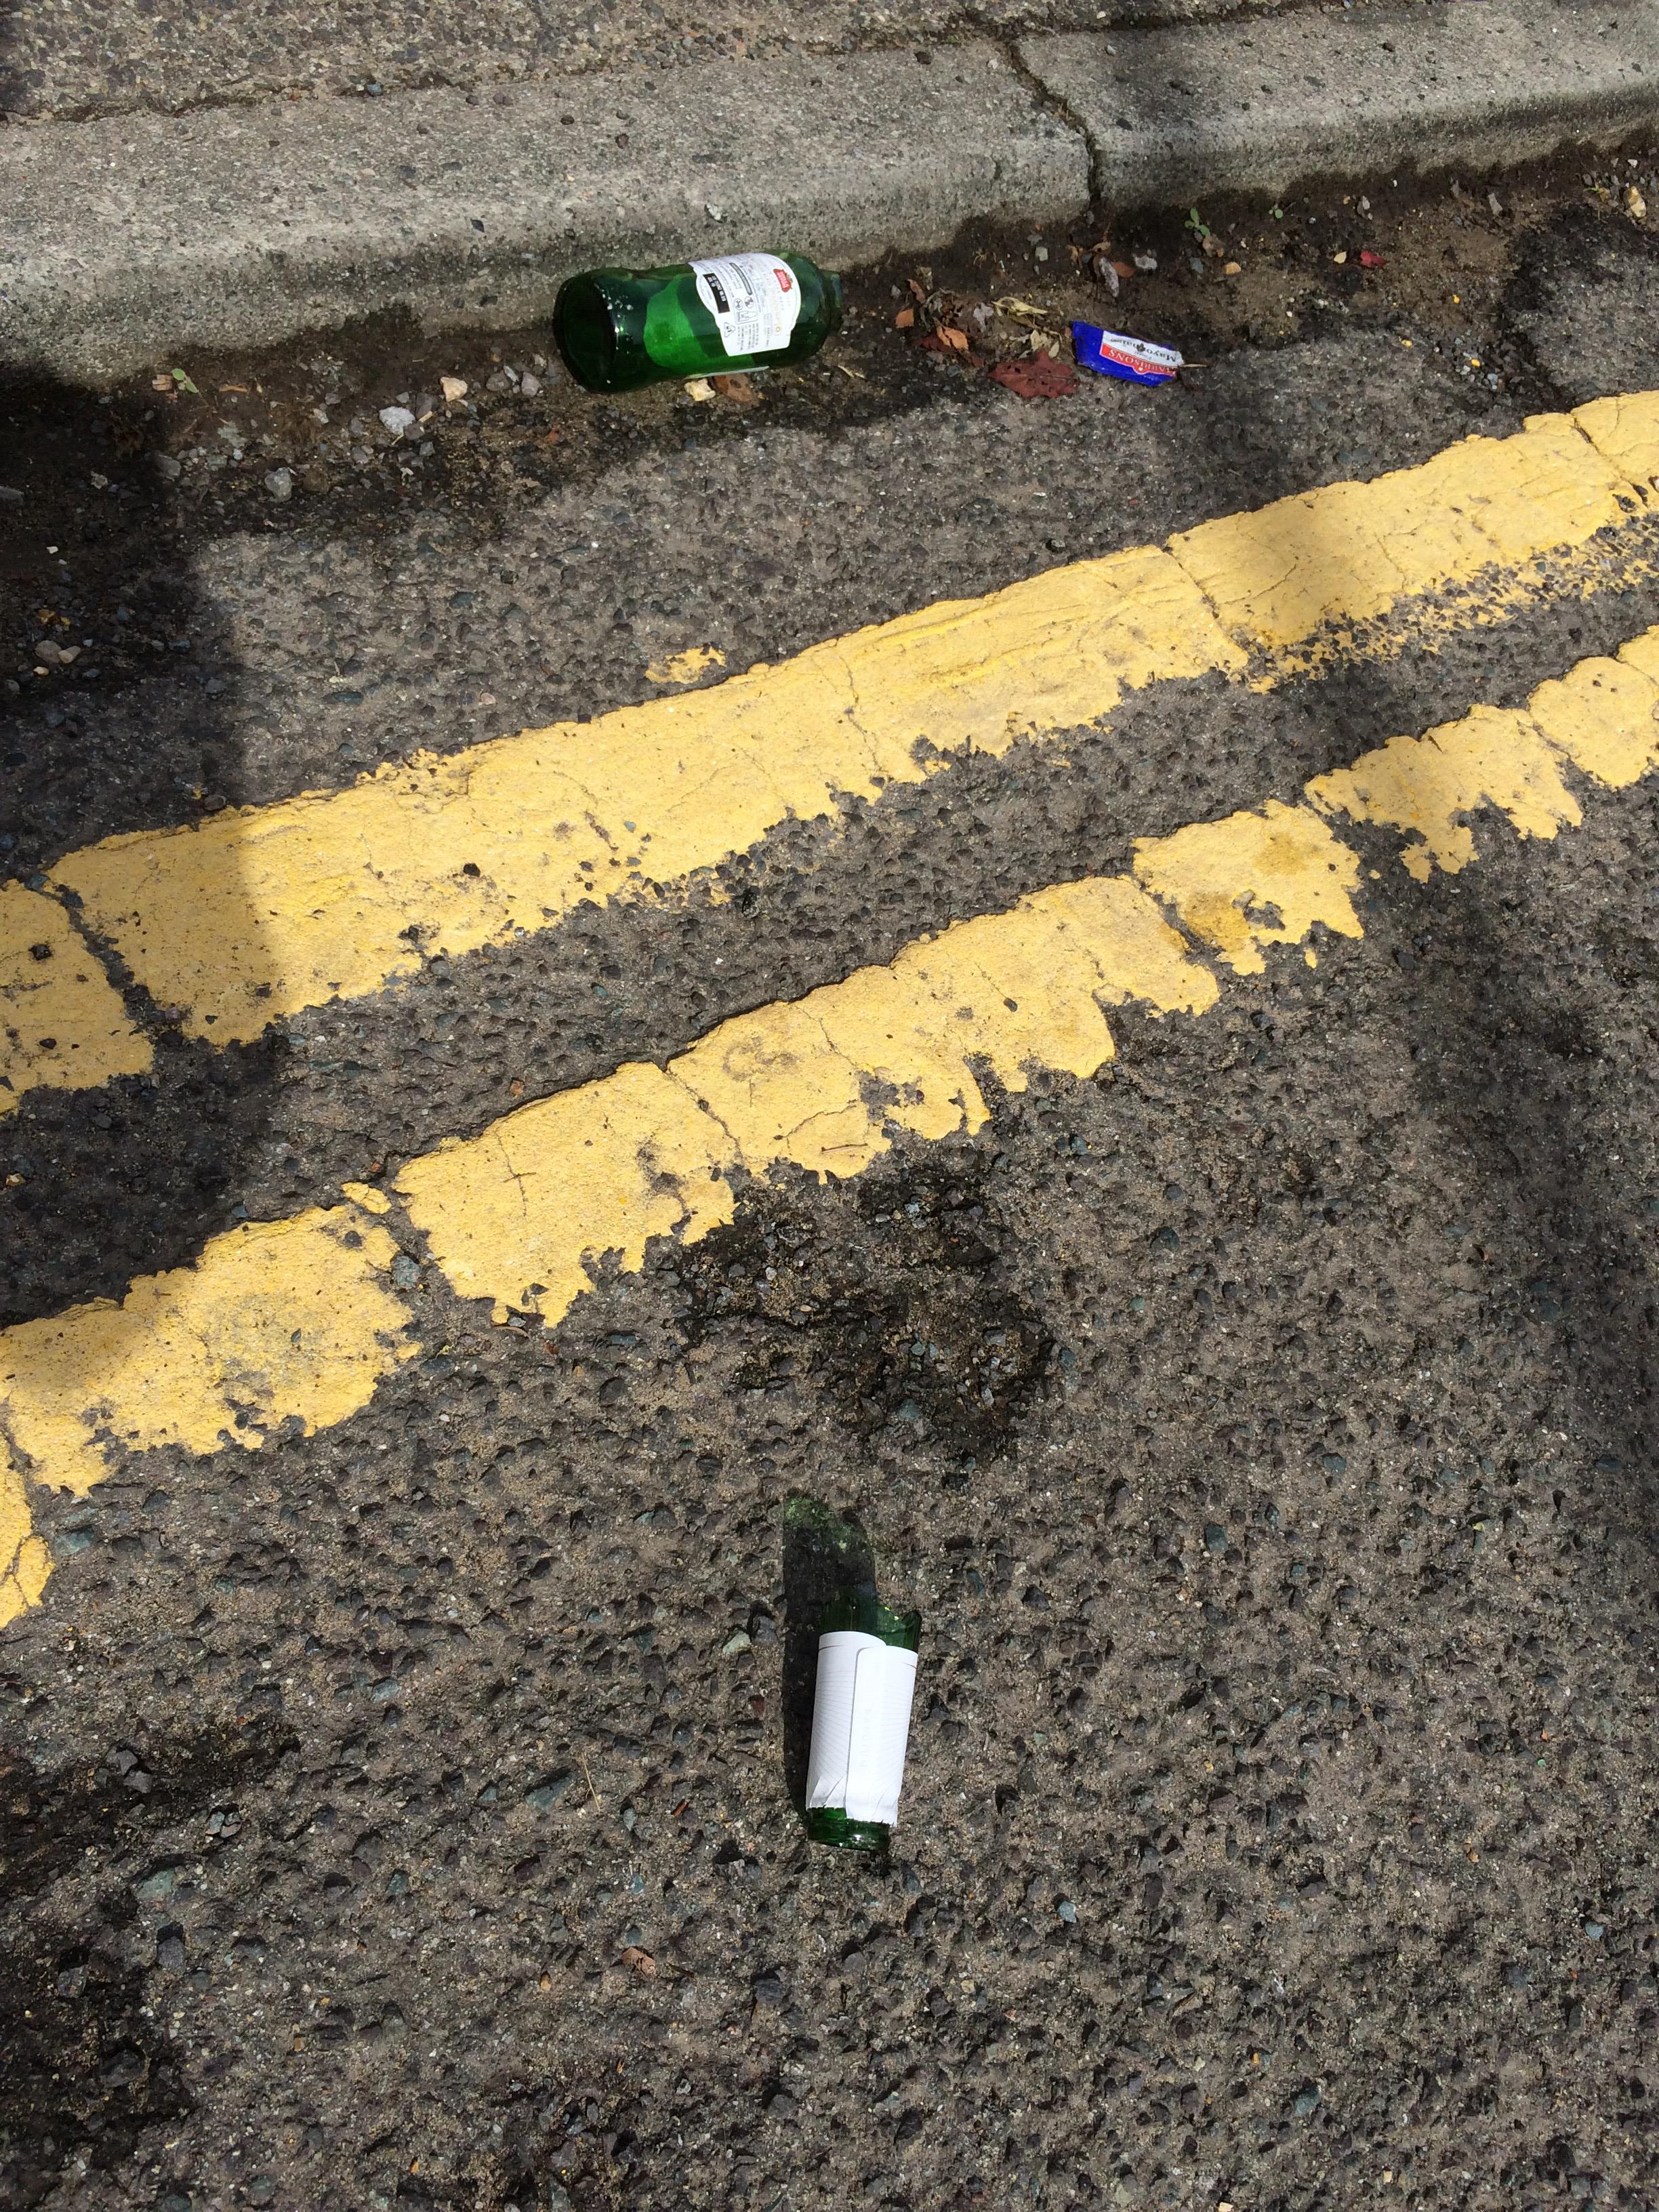
Object: Glass bottle (Bottle)

Object: Glass bottle (Bottle)

Object: Other plastic wrapper (Plastic bag & wrapper)